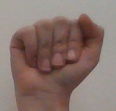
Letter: saad